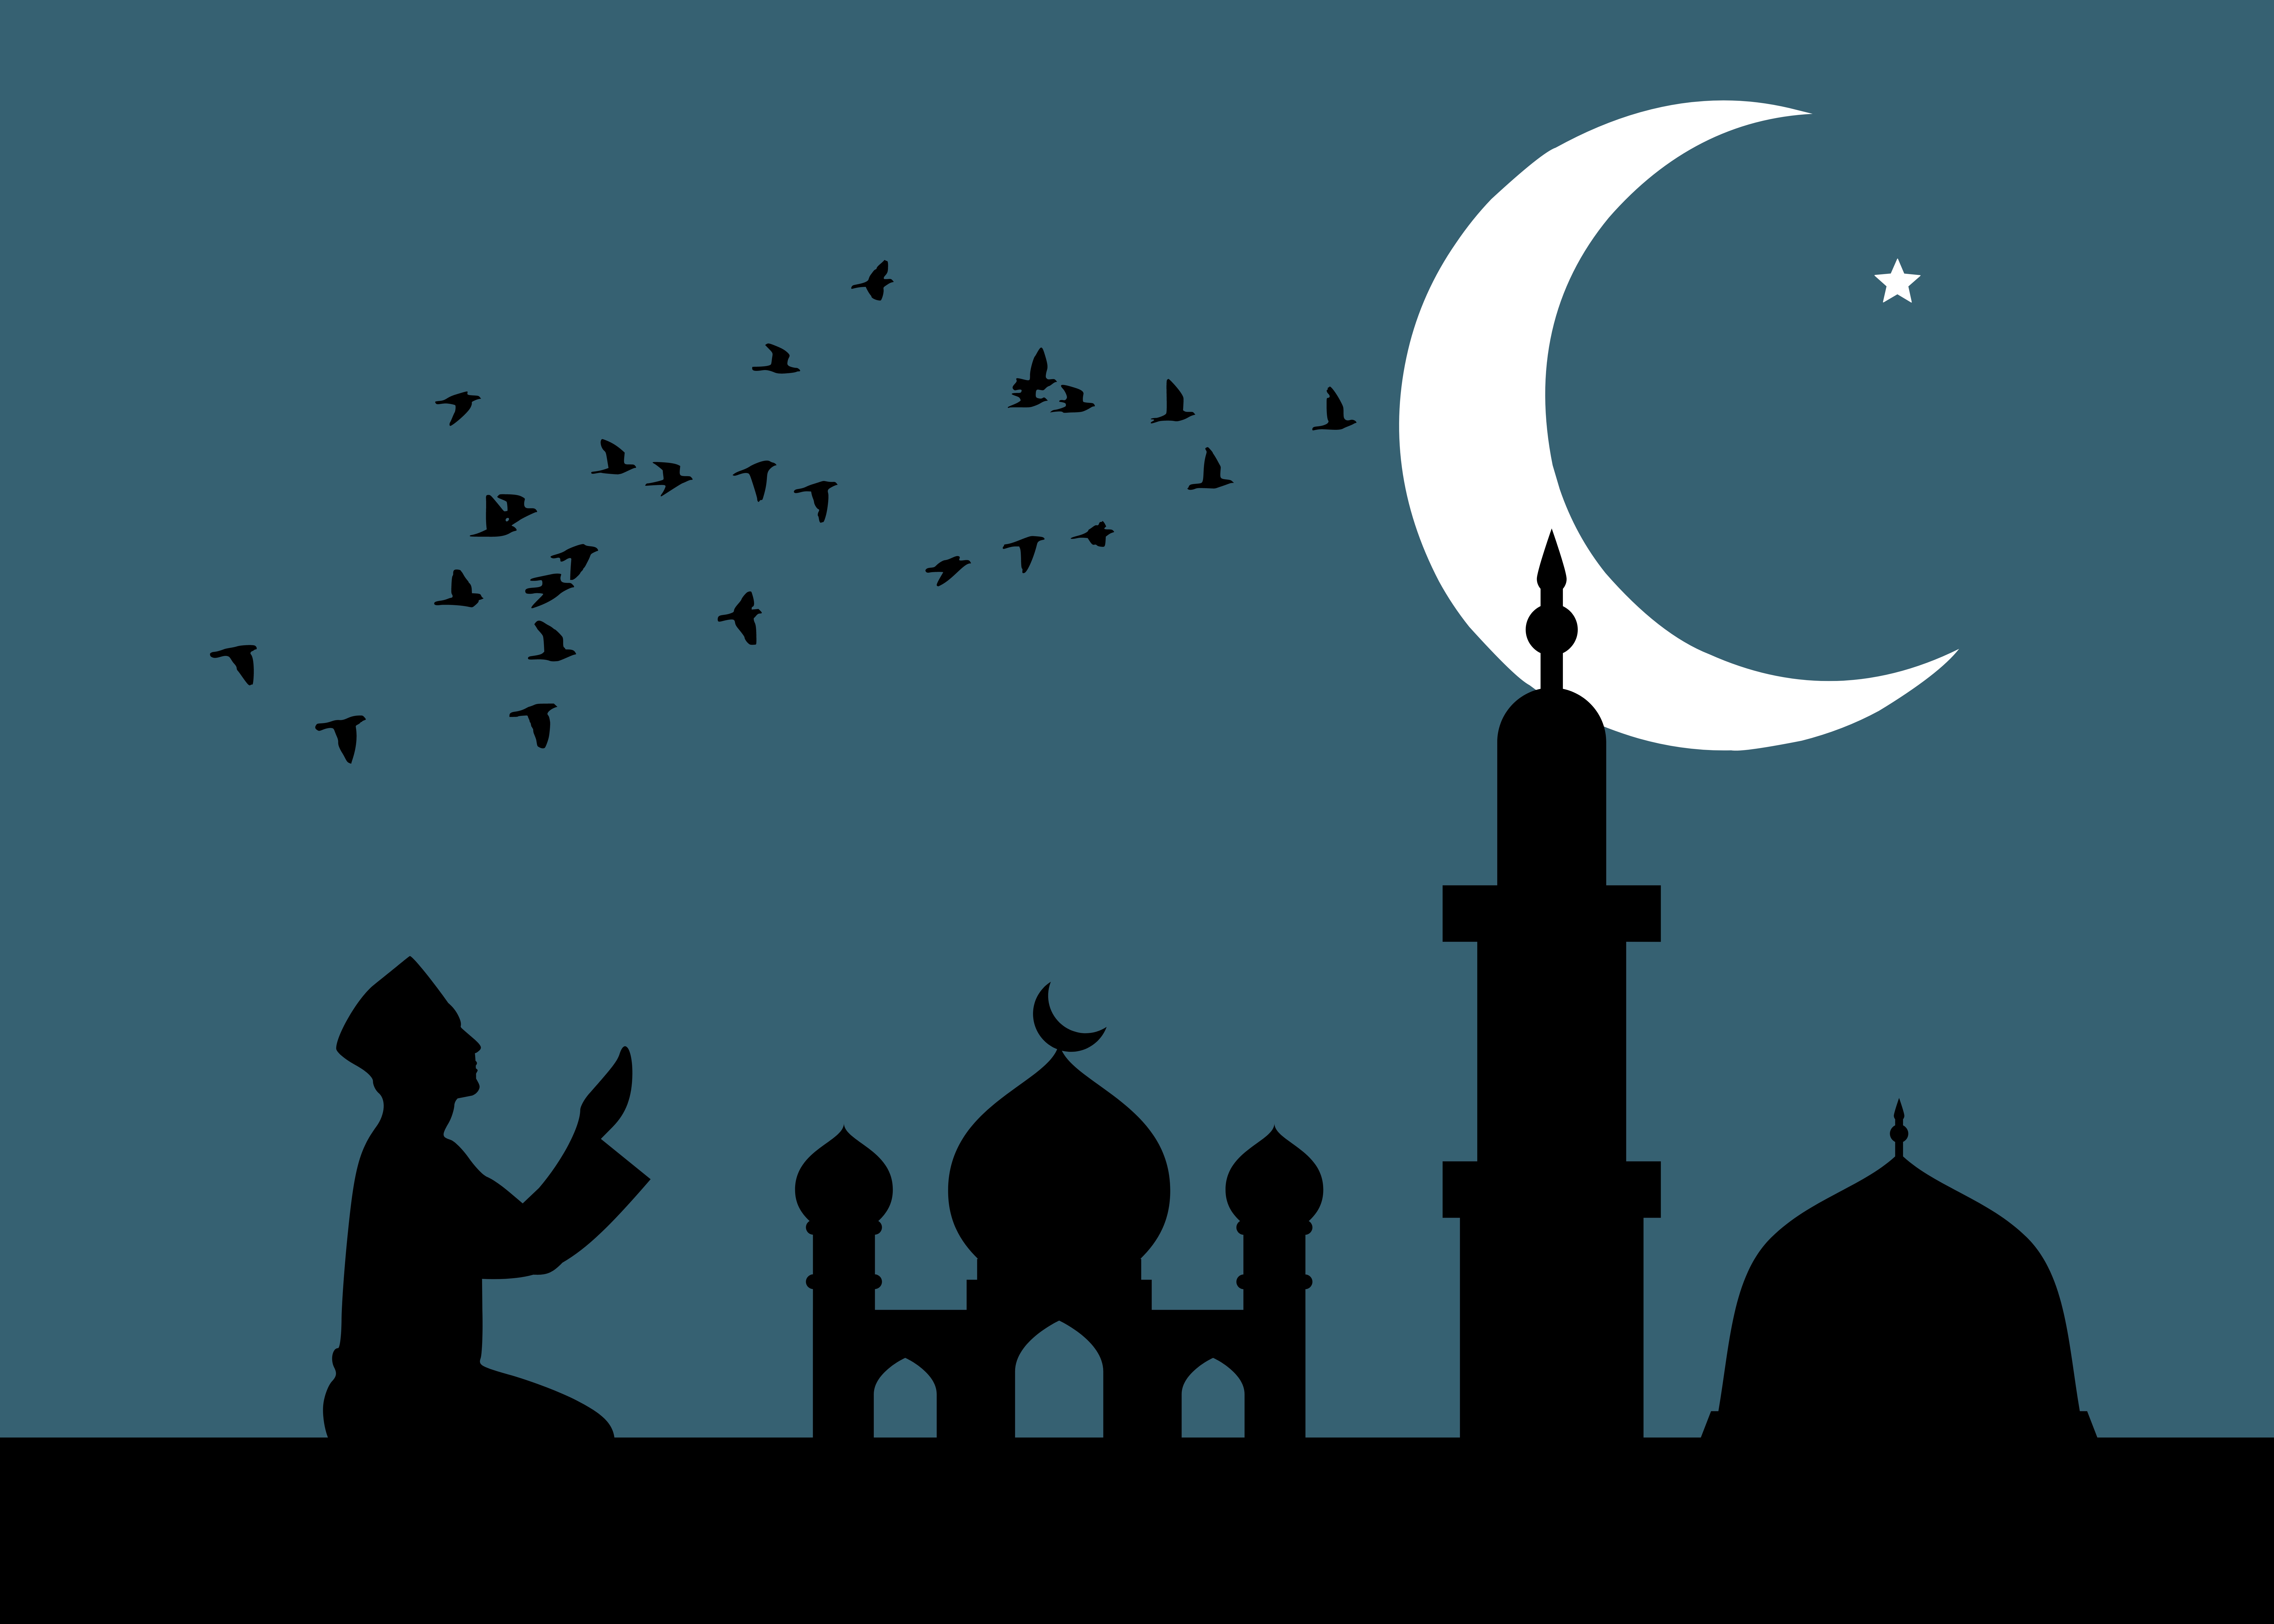
ramadan, islamic, prayer, silhouette, night, moon, man, bird, holy, faith, sky, muslim, islam, arab, worship, pray, culture, hand, people, person, traditional, masjid, sheikh, salah, vertebrate, crescent, black, gesture, world, font, astronomical object, symbol, event, eclipse, moonlight, darkness, midnight, stock photography, celestial event, science, flock, astronomy, finial, tree, happy, animal migration, lunar eclipse, wing, bird migration